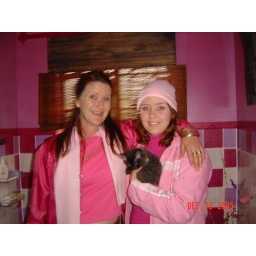
In our pink bathroom at home, coincidentally also dresd in pink!